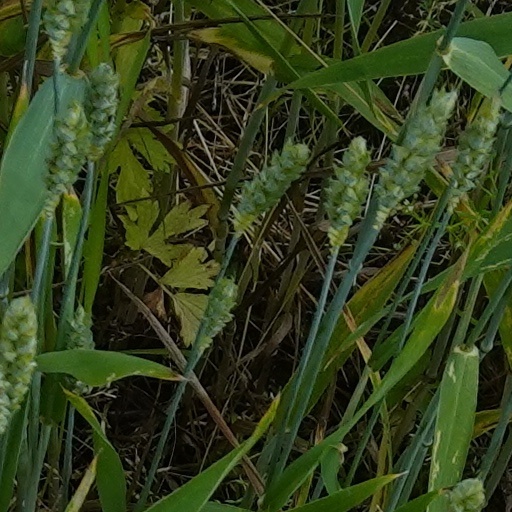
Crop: wheat